Neokaisareia, Pieria

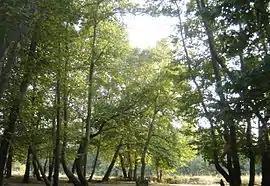
Platanodasos forest near Neokaisareia

Neokaisareia (literally "New Caesarea") is a village and a community of the Katerini municipality in Greece. The village was founded in 1928 by Greek refugees coming from the town of Neocaesarea in Pontus.